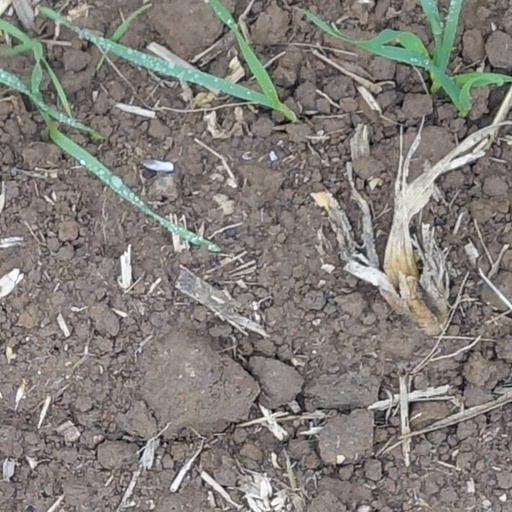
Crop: wheat